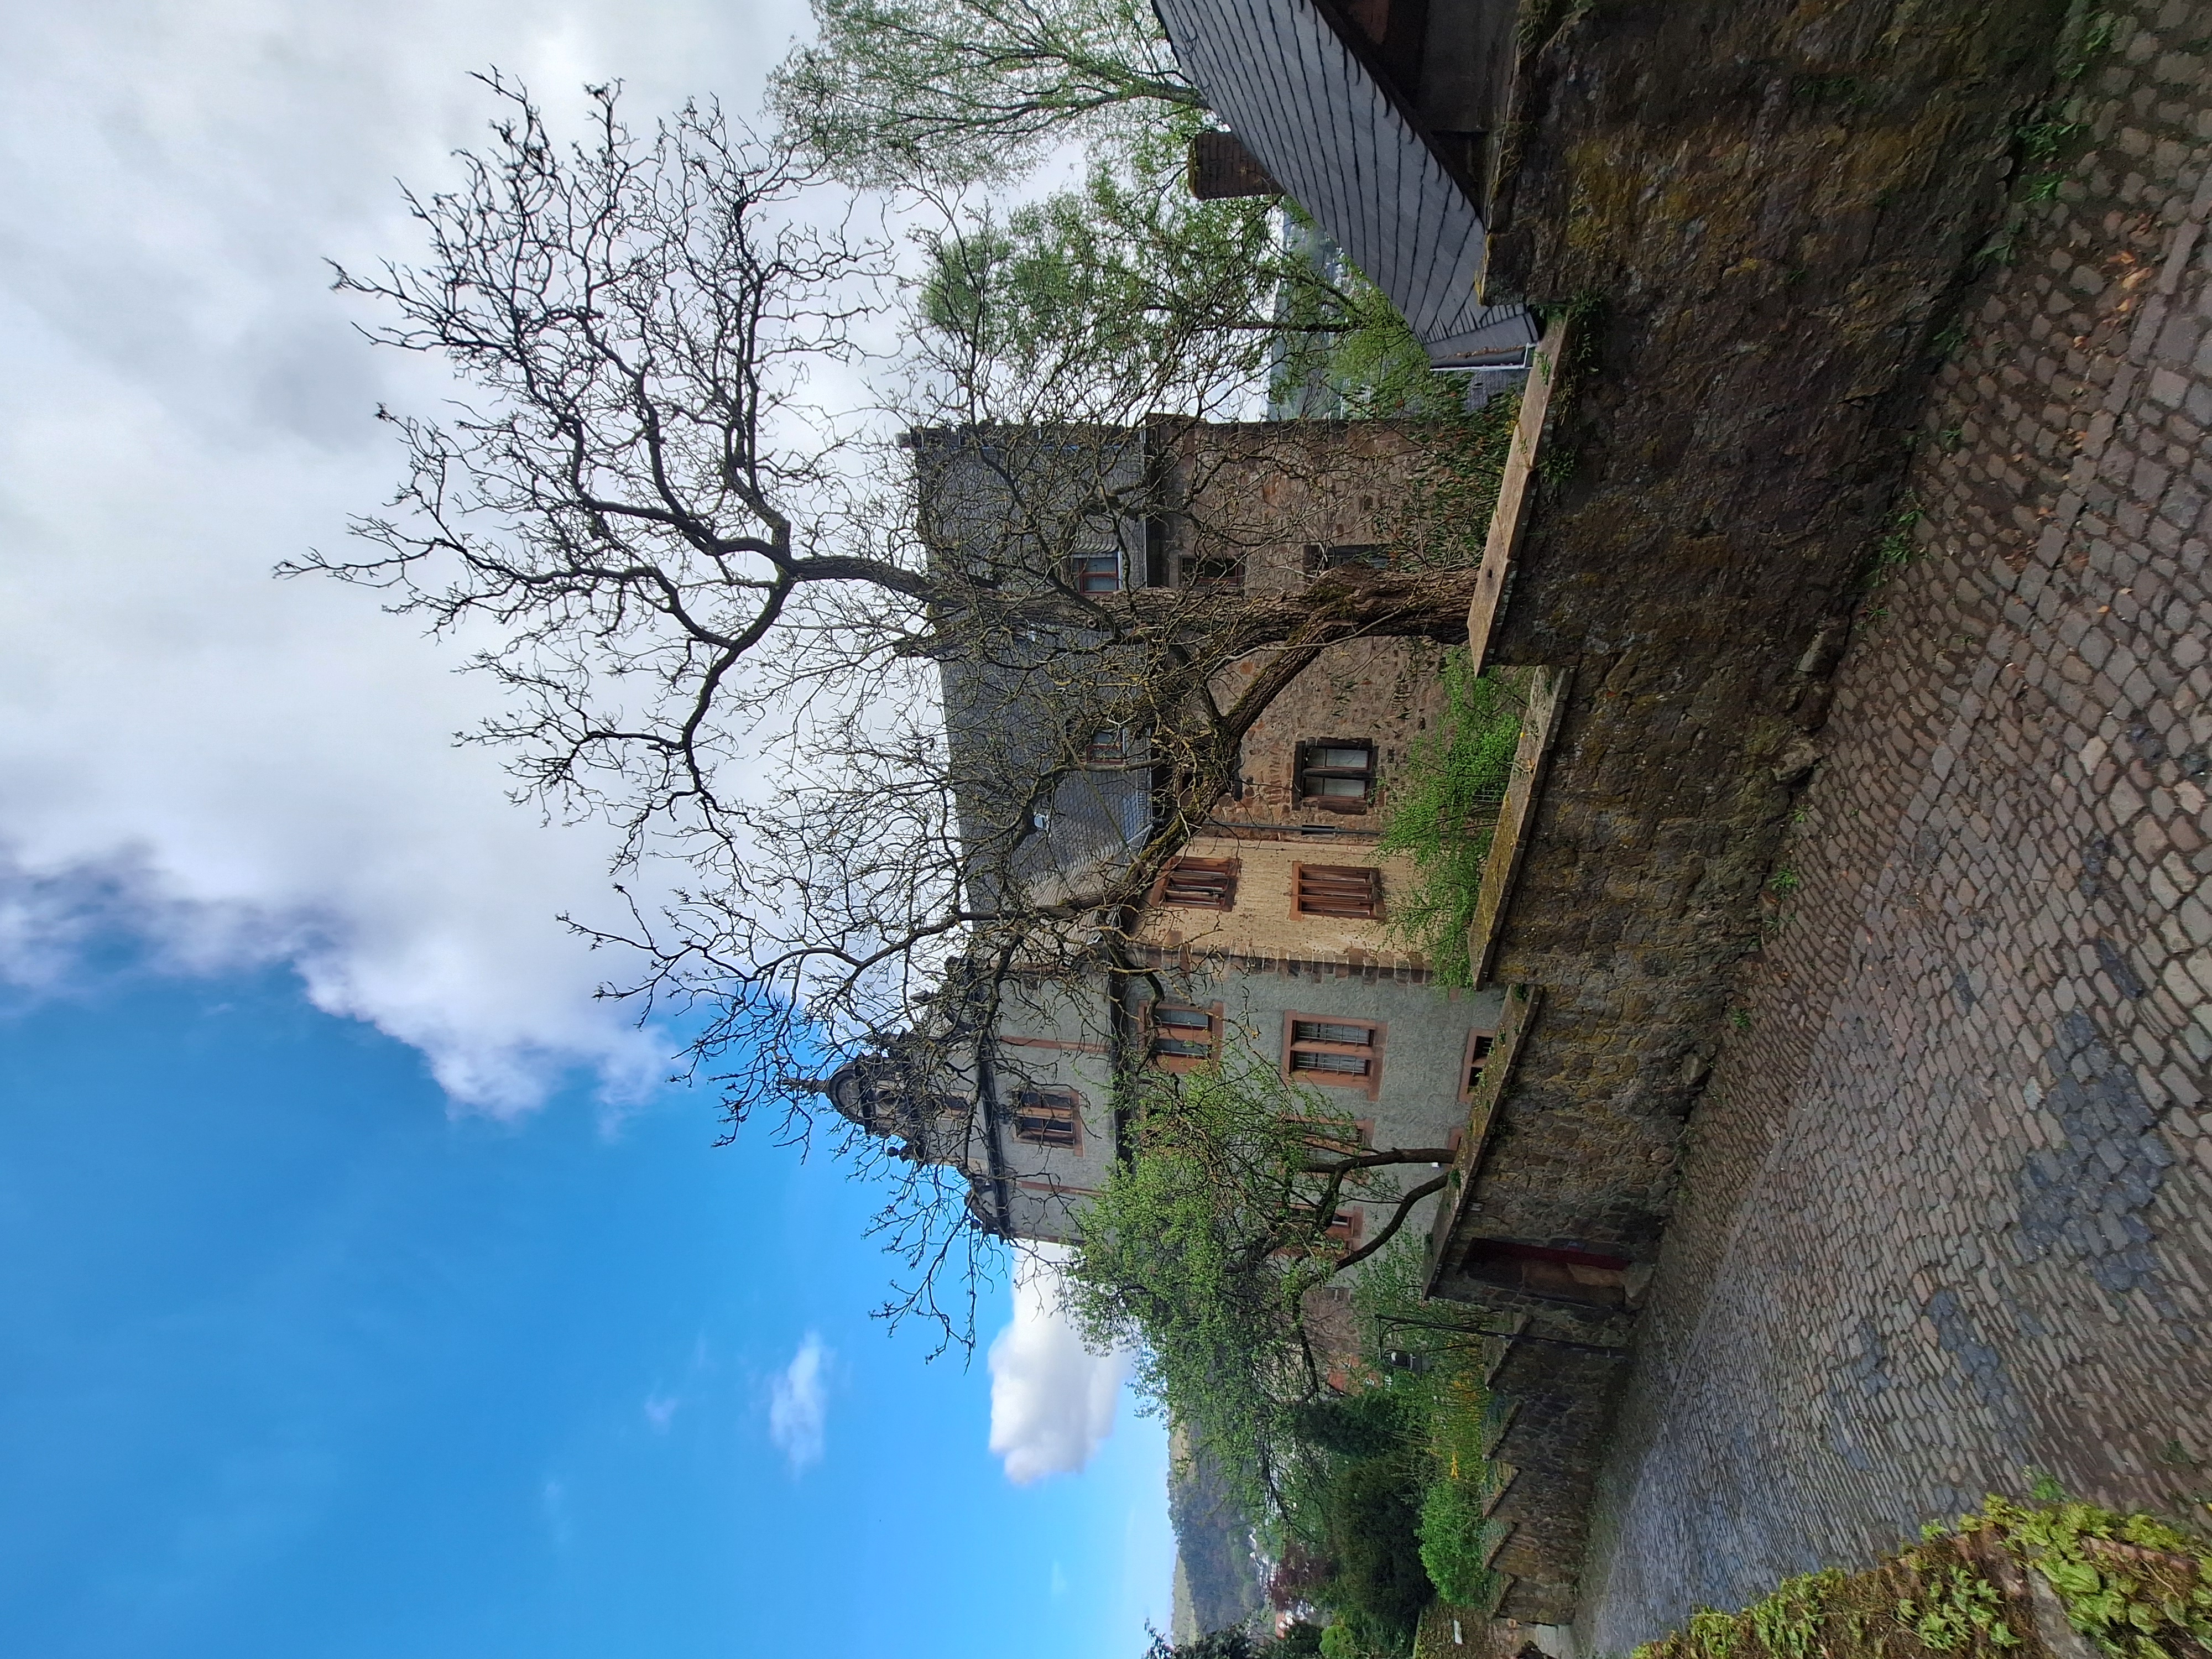
Building: Landgraf-Philipp-Straße 4